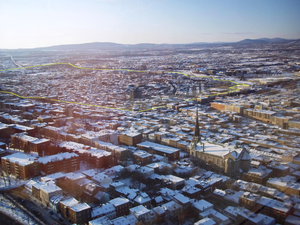
Limites géographiques du quartier Saint-Sauveur, tel que vu de l'Édifice Marie-Guyart.
Saint-Sauveur est un des 35 quartiers de la ville de Québec, et un des six qui sont situés dans l'arrondissement La Cité–Limoilou. Il est l'un des quartiers formant la basse-ville de Québec. Le quartier est nommé en l'honneur de Jean Le Sueur, abbé de Saint-Sauveur, premier prêtre séculier à venir s'établir sur les bords du fleuve Saint-Laurent.